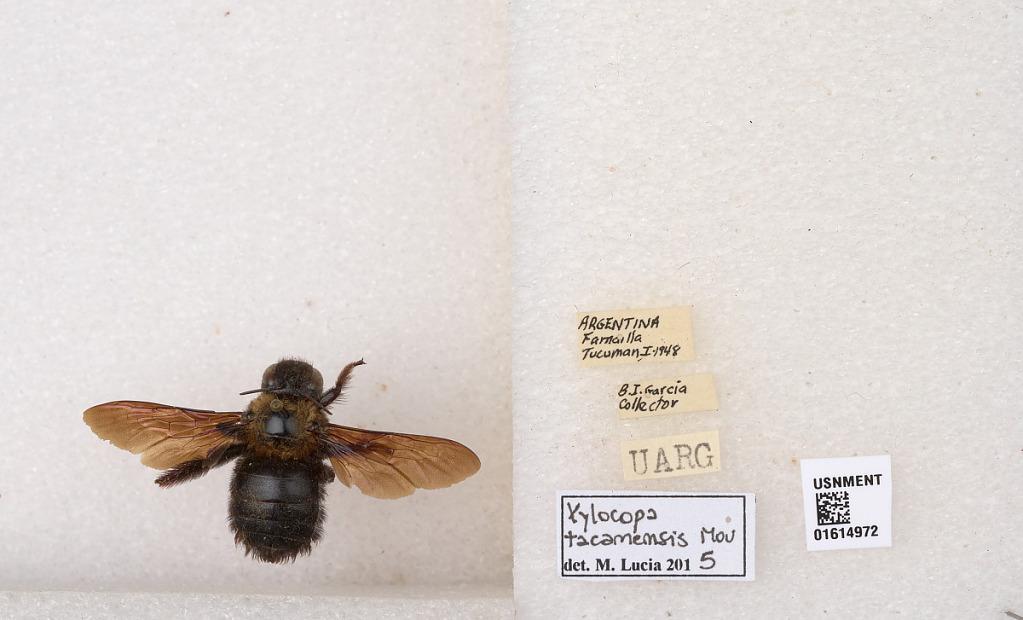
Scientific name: Xylocopa (Neoxylocopa) tacanensis Moure
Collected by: B. Garcia
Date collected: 1948-1-1
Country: Argentina
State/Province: Tucuman
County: Famailla
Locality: Famailla
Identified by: Lucia, M.